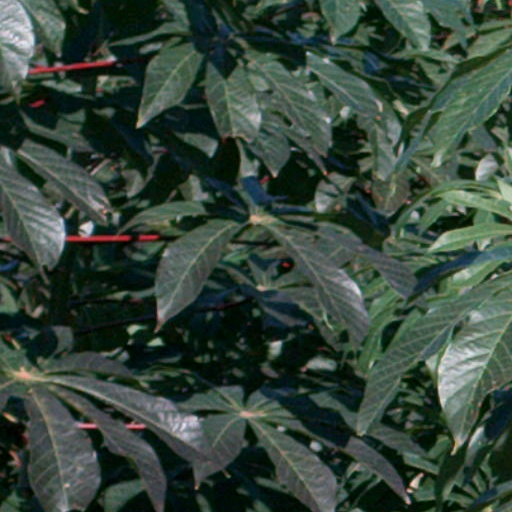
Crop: cassava